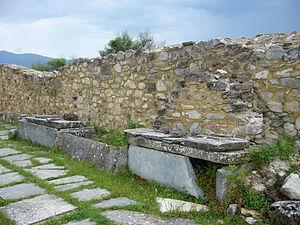
Agathe ou Agatha est l'épouse du prince anglo-saxon Édouard l'Exilé et la mère de la reine Marguerite d'Écosse. Ses origines sont obscures et font l'objet de plusieurs théories. Les deux plus populaires font d'elle la fille du margrave allemand Liudolf de Brunswick ou du grand-prince de Kiev Iaroslav le Sage.